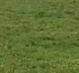
Surface type: grass